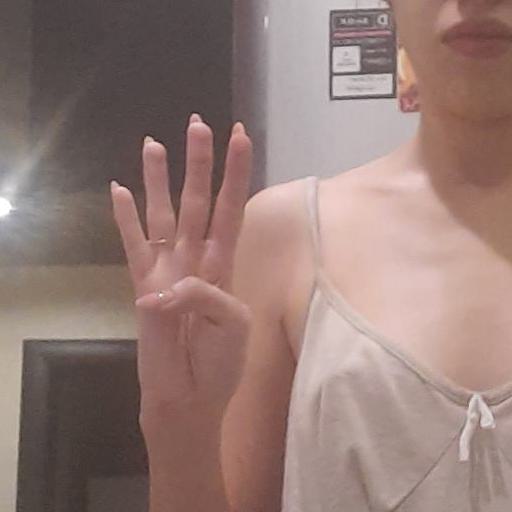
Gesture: four